Manzana (unit)

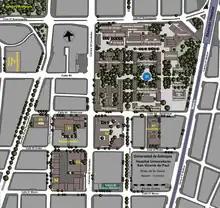
Plan of the health area of the Universidad de Antioquia, Medellín, Colombia

A is a unit of area used in Argentina and in many Central American countries, originally defined as 10,000 square in Spanish customary units. In other Spanish-speaking regions, the term has the meaning of a city block.